Yeshivas in World War II

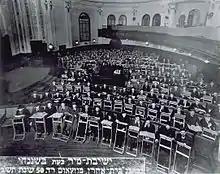
The Mir yeshiva in Shanghai

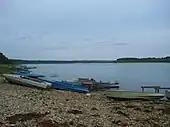
Zheshart in the Komi Republic, one of the places to which yeshiva students were sent by the Soviets

The refugees in Lithuania knew that staying where they were in Europe was not a permanent solution, as they were situated between two warring nations, with Nazi Germany to the west and the Soviet Union to the east. The Vaad Hayeshivos ("The Council of Yeshivas", an organization in Eastern Europe led by Grodzinski that helped support the region's yeshivas) worked to supply all the yeshiva students with visas and passports that they would need to escape Europe for Japan and Curacao. Japanese consul Chiune Sugihara issued visas to refugees, against his country's orders. The visas for Curaçao were issued by the Dutch consul Jan Zwartendijk. It was actually not a real visa, but a note in the passport that no visa was required for Curaçao. For many of the students, the visas were insufficient: they needed to cross Russia to Japan on the Trans-Siberian Railway, and tickets cost $170, money which many of them did not have (according to Rabbi Dov Eliach's interview with an alumnus of the Kaminetz Yeshiva).